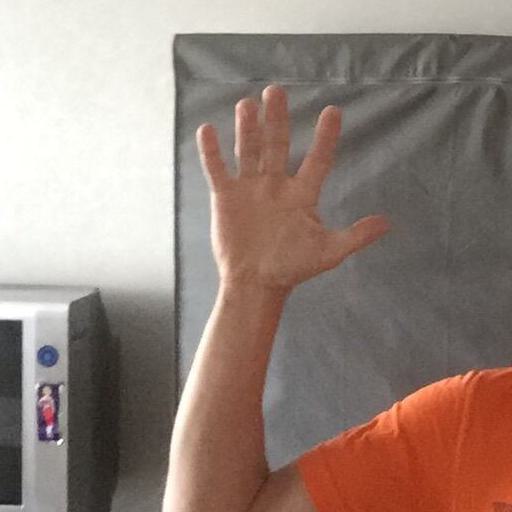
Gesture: palm